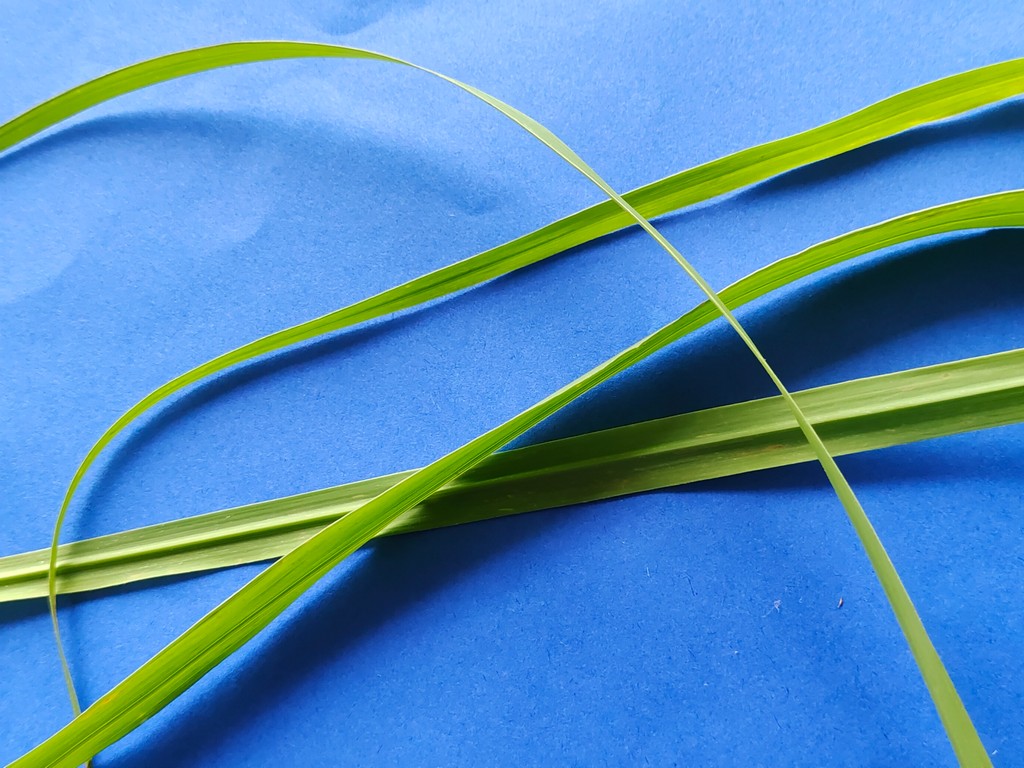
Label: Healthy